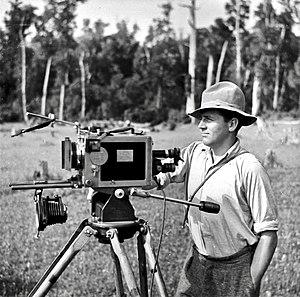
La caméra Debrie Parvo est une caméra 35 mm de fabrication française, très répandue dans l'Europe entière durant la période du cinéma muet. La caméra Debrie Super Parvo lui succéda à l'avènement du cinéma sonore.
Un pied de caméra est un dispositif qui permet au cadreur d’un film de mettre en place un appareil de prise de vues animées pour effectuer le tournage d’un plan au cadrage aussi bien fixe qu’en mouvement.